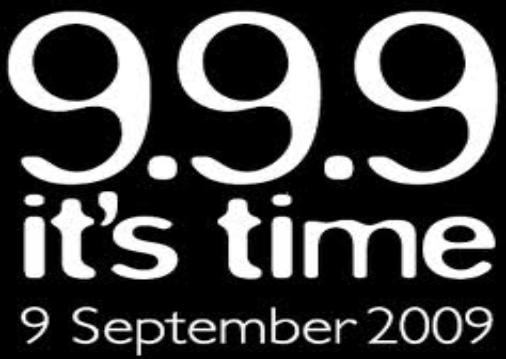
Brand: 999
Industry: Medical